Colin McRae

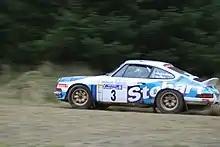
McRae's father, Jimmy, driving a Porsche 911 at the 2008 Colin McRae Forest Stages

On 27 September 2008, the "Colin McRae Forest Stages Rally" took place in Perth, Scotland. An enhanced entry list of several former big-name rally drivers took part in McRae's memory. The entry list included ex-World Championship drivers Hannu Mikkola, Ari Vatanen (partnered by his 1981 WRC winning co-driver David Richards), Björn Waldegård, Malcolm Wilson, Russell Brookes, Jimmy McRae, Andrew Cowan and Louise Aitken-Walker, many competing in their original cars. A handful of current WRC drivers also took part including Matthew Wilson, Kris Meeke and Travis Pastrana. The outright winner was Stobart VK M-Sport Ford Rally Team driver Matthew Wilson in a Ford Focus WRC. McRae's brother Alister McRae won the classic category.